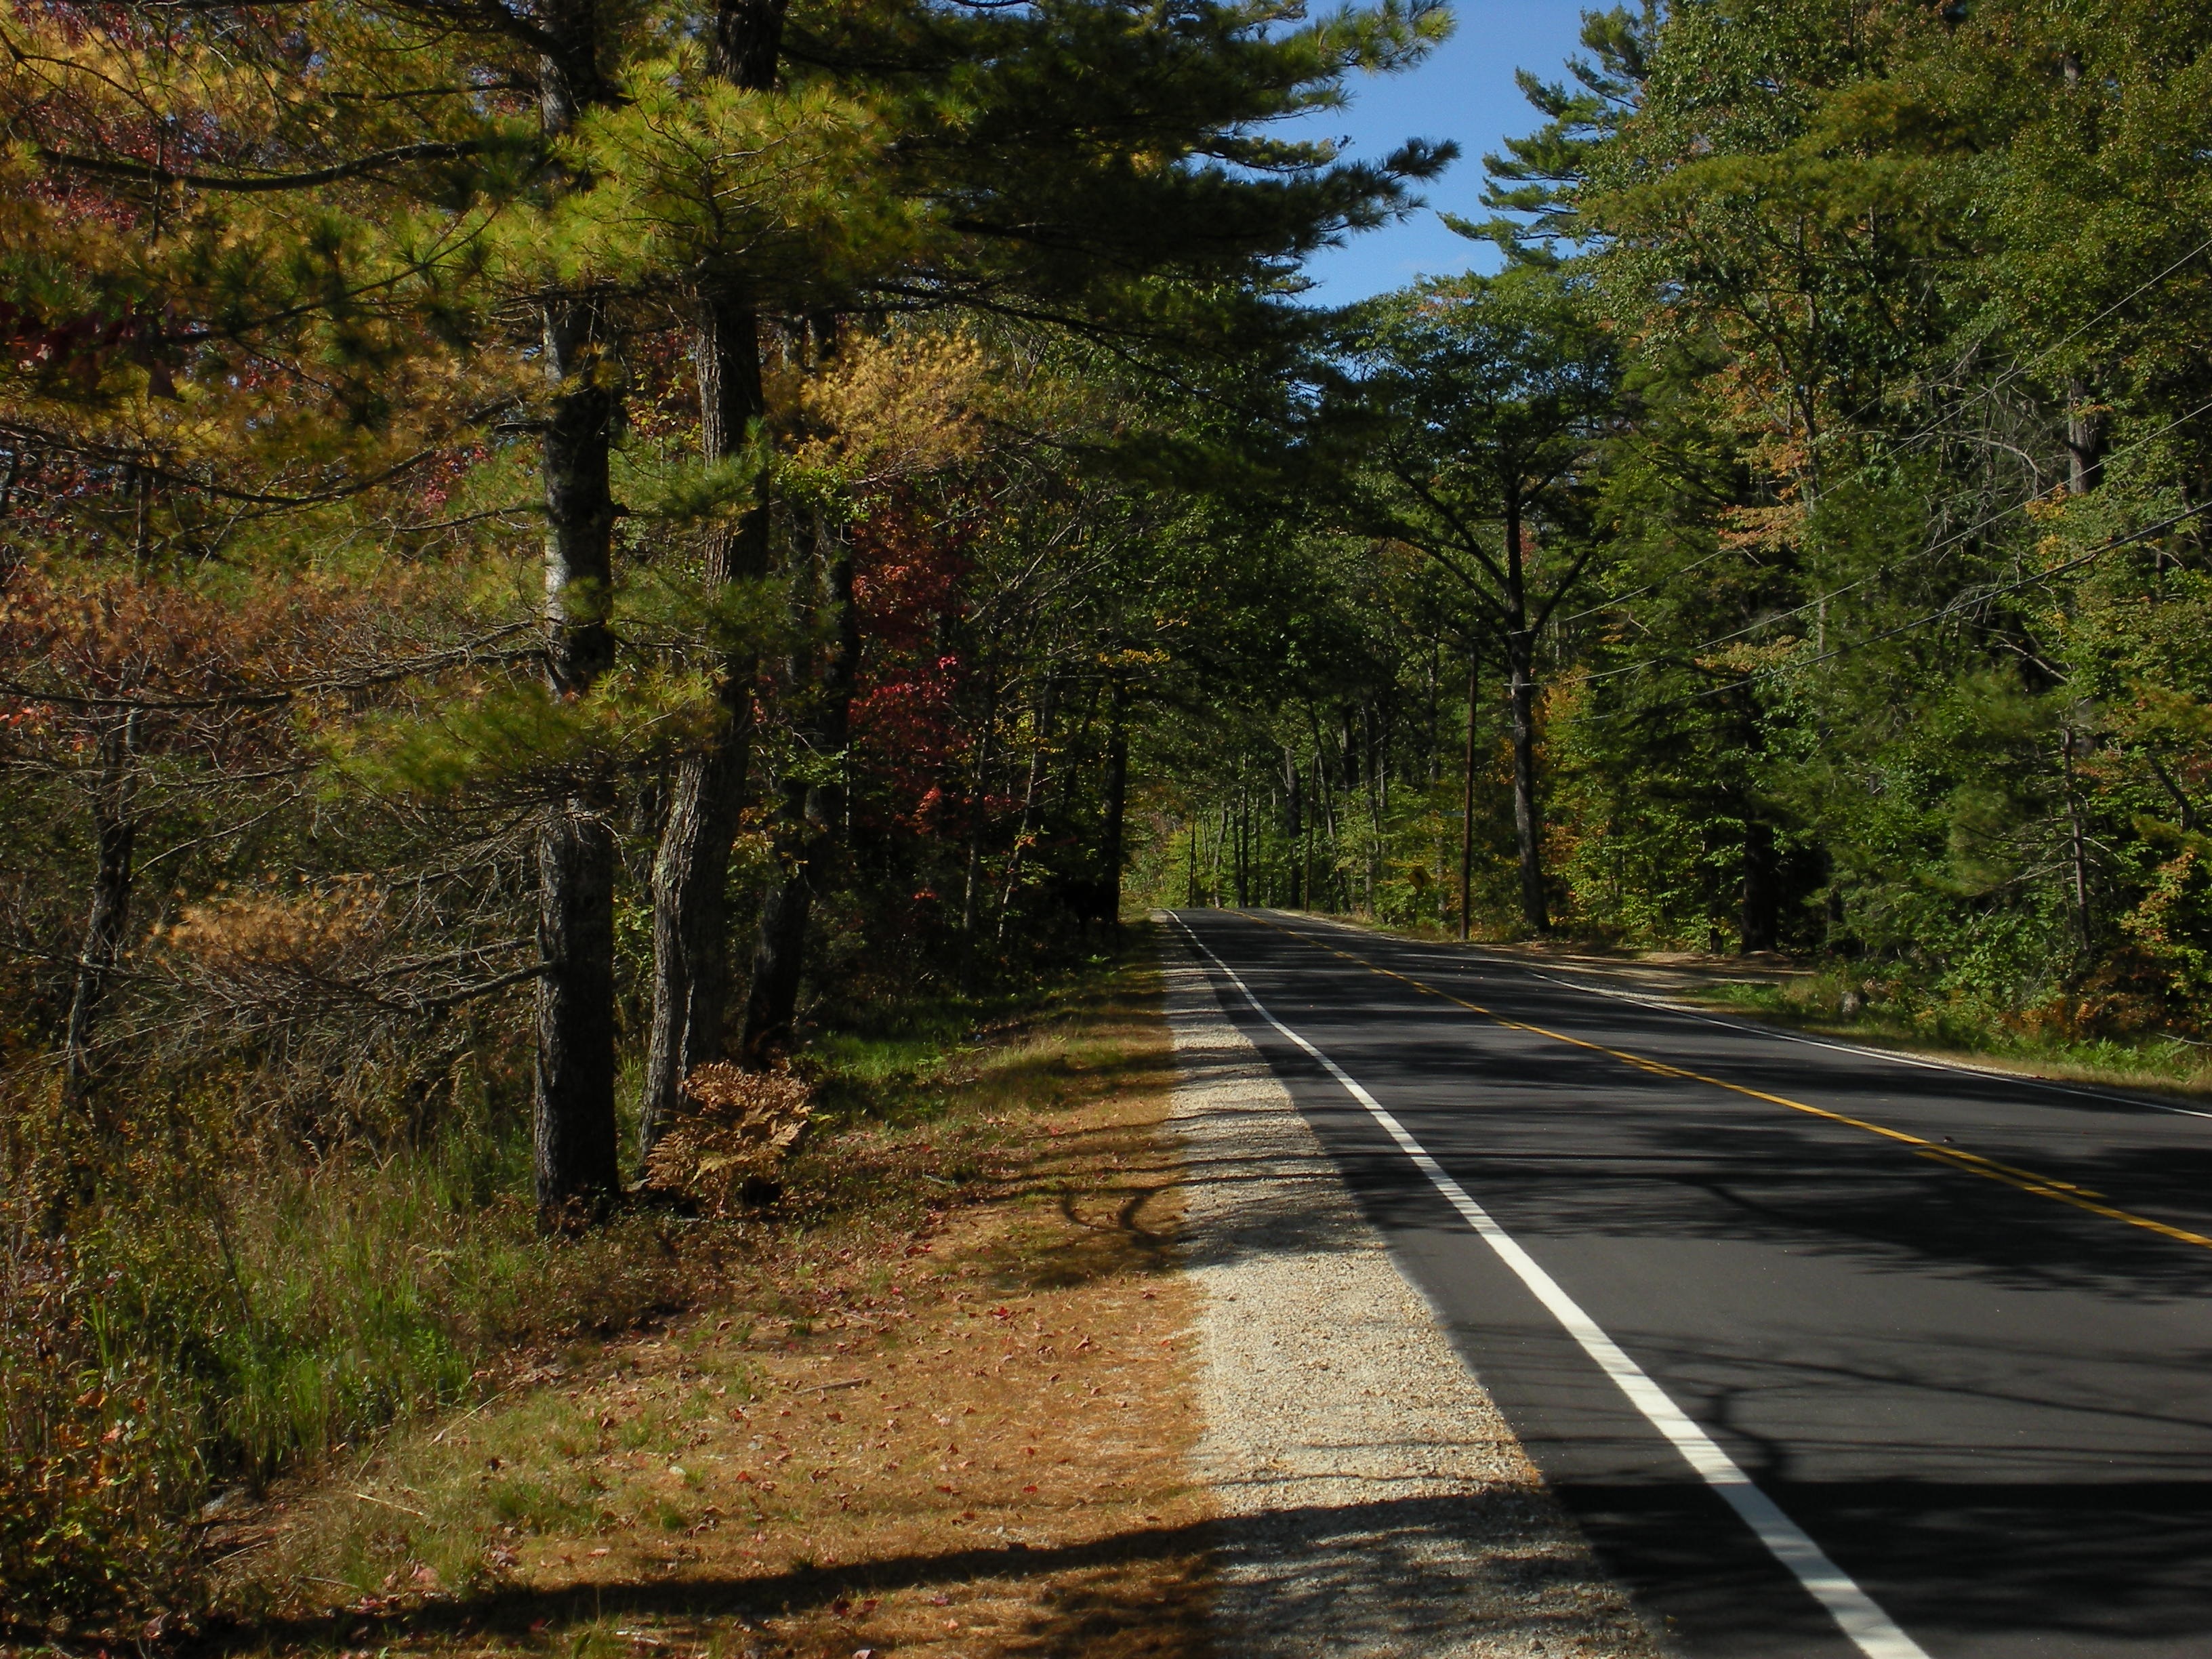
landscape, tree, nature, forest, outdoor, wilderness, plant, road, trail, leaf, fall, environment, foliage, scenic, natural, autumn, park, scenery, colorful, season, trees, infrastructure, seasonal, deciduous, scene, woodland, habitat, autumnal, rural area, natural environment, woody plant